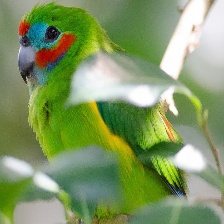
Species: DOUBLE EYED FIG PARROT
Scientific name: CYCLOPSITTA DIOPHTHALMA